Zaanse Schans

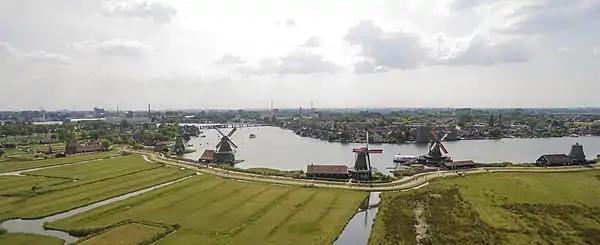

Zaanse Schans is a popular tourist attraction and an anchor point of the European Route of Industrial Heritage (ERIH). The neighbourhood attracted approximately 1.6 million visitors in 2014. It is served by Zaandijk Zaanse Schans railway station, 18 minutes away from Amsterdam Centraal station.